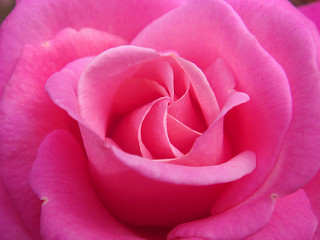
Flower: rose